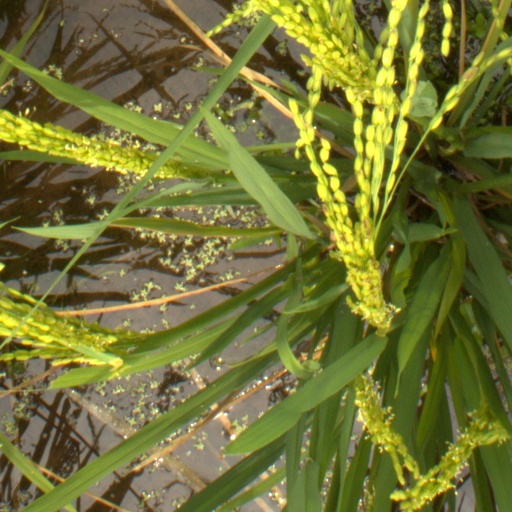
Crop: rice